The Human Condition (film series)

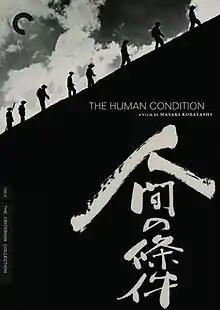
Criterion Collection DVD cover art

is a trilogy of Japanese epic war drama films co-written and directed by Masaki Kobayashi, based on the novel of the same name by Junpei Gomikawa. The films are subtitled "" (1959), "Road to Eternity" (1959), and "A Soldier's Prayer" (1961).